Coal-seam fire

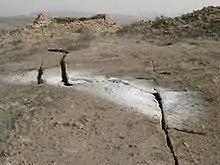
The effect of underground coal fire visible on the surface

Before attempting to extinguish a near-surface coal-seam fire, its location and underground extent should be determined as precisely as possible. Besides studying the geographic, geologic and infrastructural context, information can be gained from direct measurements. These include: